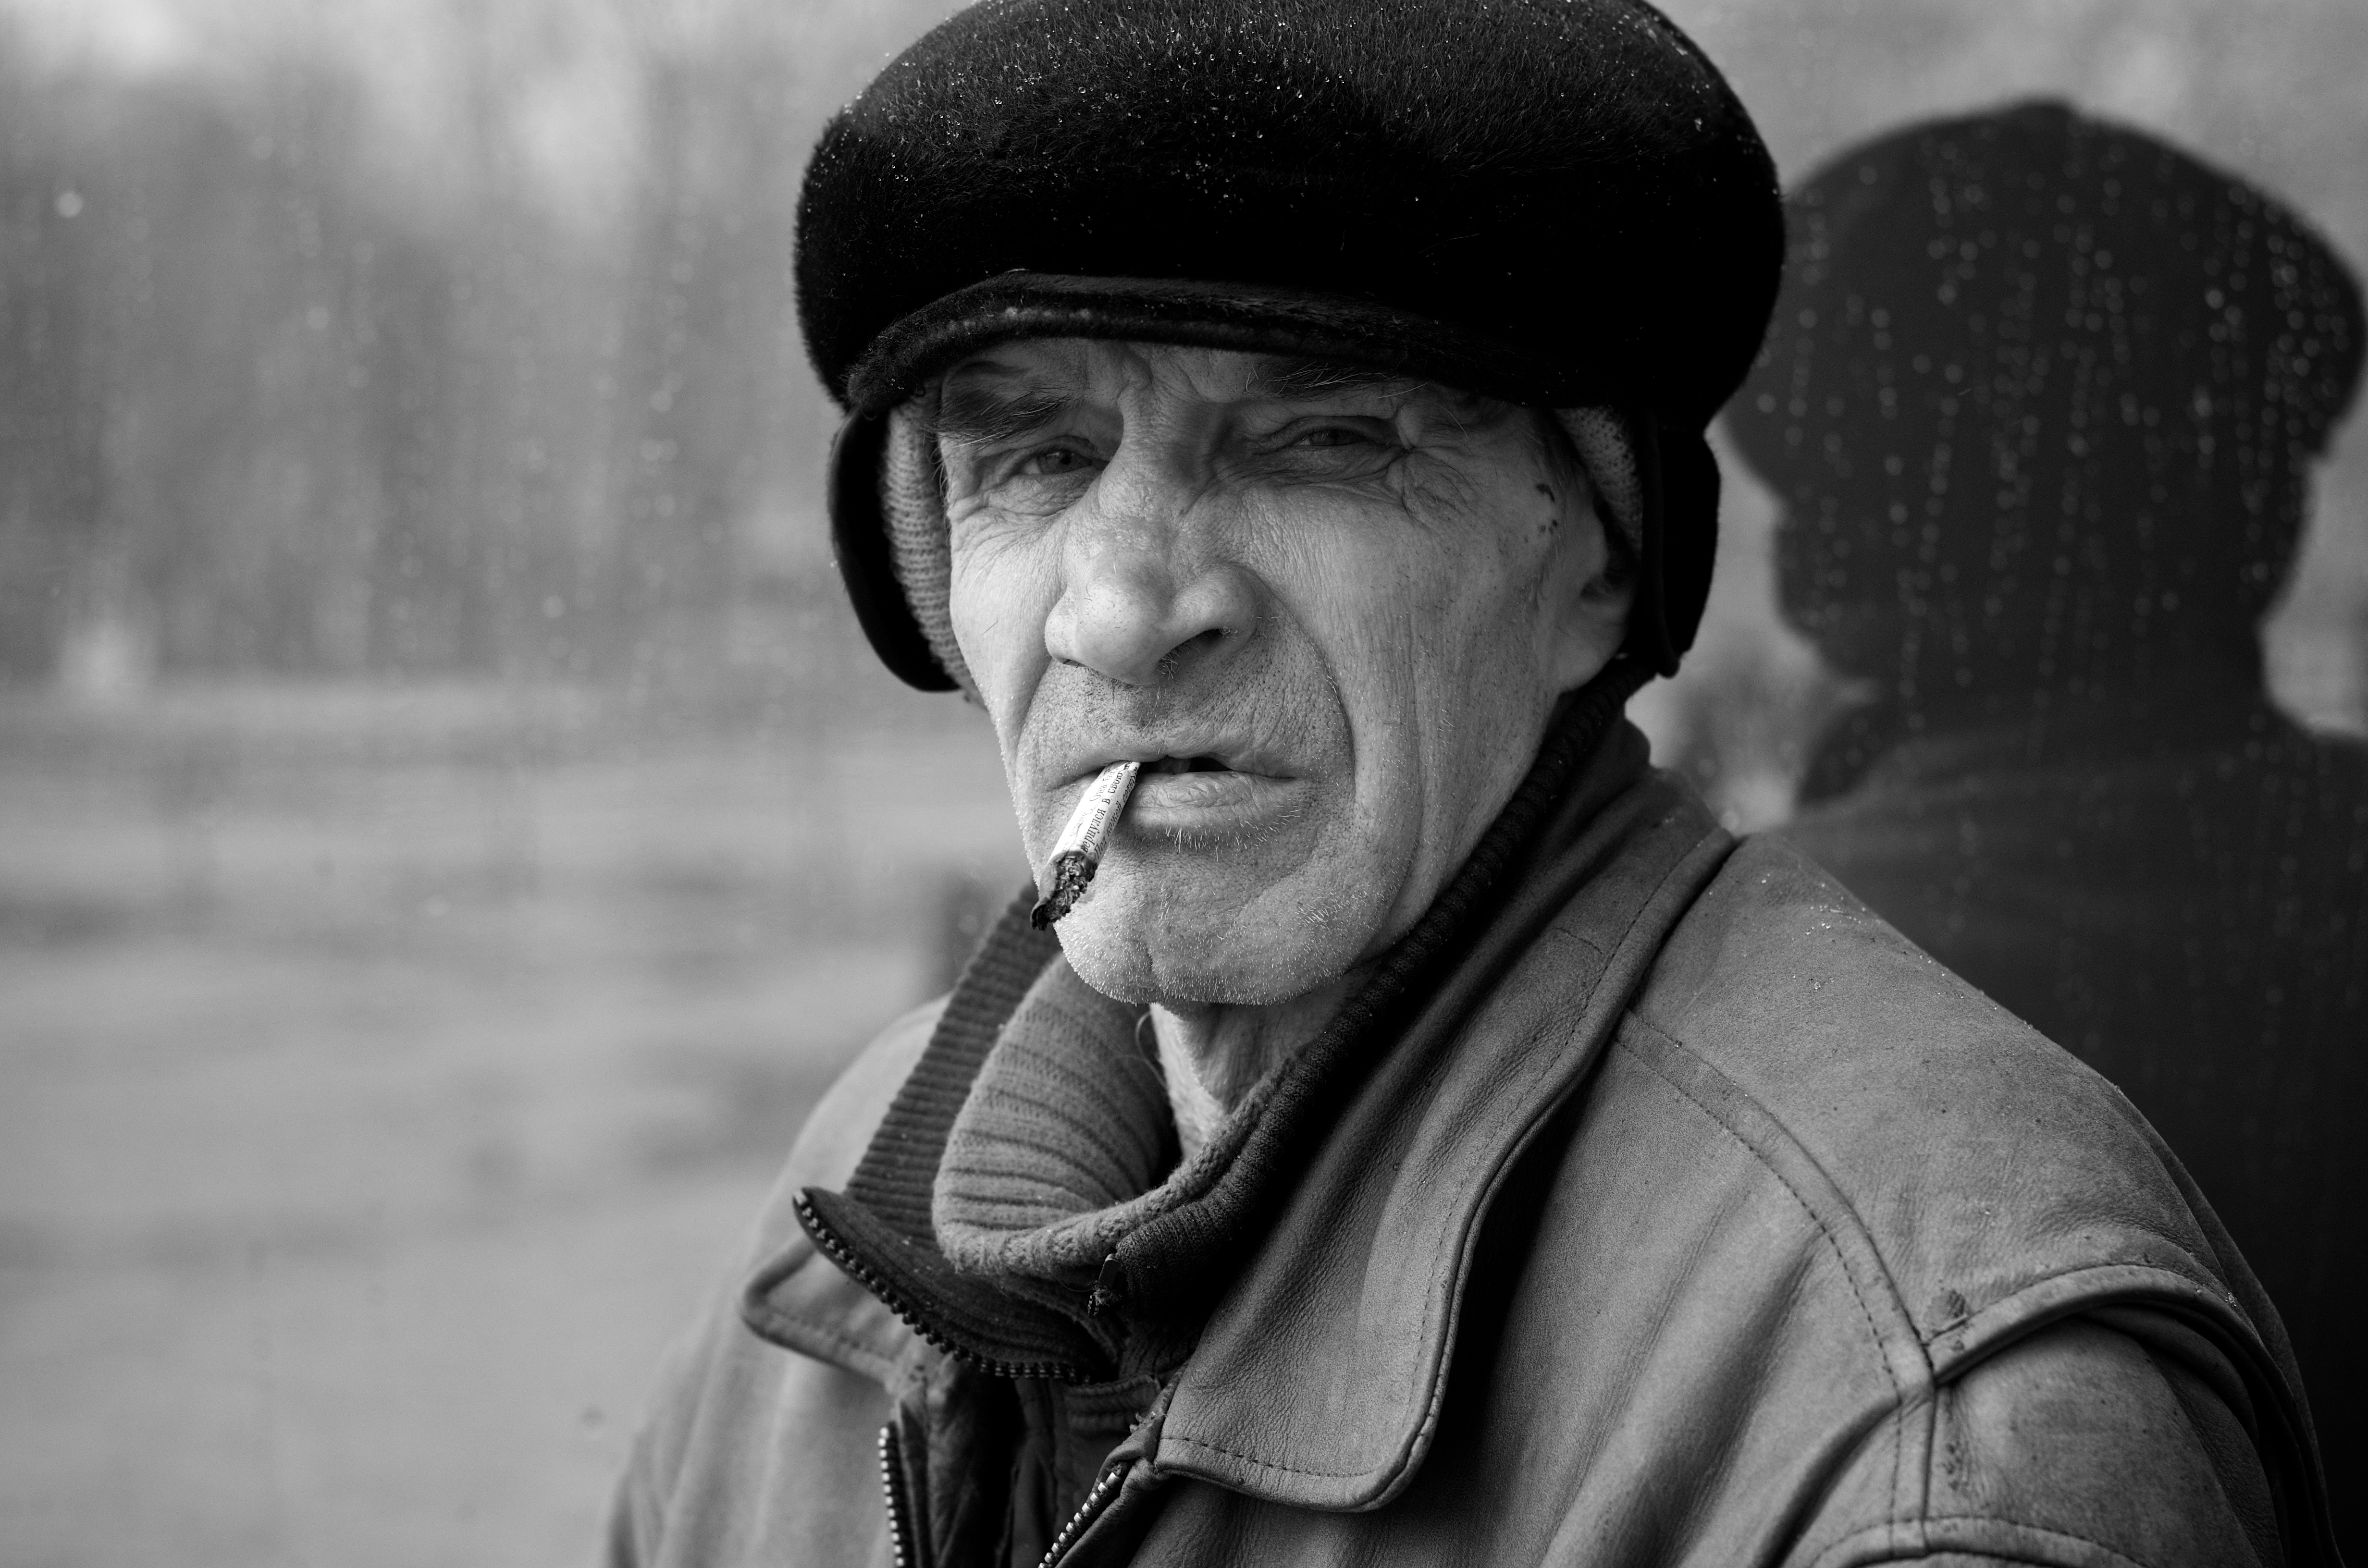
man, person, black and white, people, white, street, photography, ebook, male, portrait, training, black, monochrome, streetphotography, flickr, thomas, video, glasses, head, olympus, photograph, omd, fuji, leica, emotion, monochrom, leuthard, hcb, thomasleuthard, monochrome photography